Little Women (1933 film)

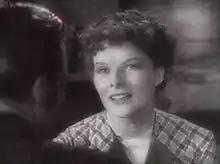
Katharine Hepburn as Jo from the trailer for "Little Women" (1933)

David O. Selznick conceived the idea of creating a film based on Louisa May Alcott’s "Little Women". Selznick left the studio before it could be made and received no screen credit. As a result, Merian C. Cooper took over production. His co-producer was Kenneth MacGowan. John S. Roberton was originally employed as the director, but he was replaced with George Cukor. Cukor had taken a job with MGM, but RKO executives were willing to let him go if he directed this film as his last with the studio. Selznick and Cukor planned the film as they traveled from Los Angeles to New York City on the ocean. The studio was presented with several unsuccessful scripts until Victor Heerman and Sarah Y. Mason were recruited as screenwriters. Cukor had previously directed a play adaptation of "Little Women" written by the husband-wife script writing team. RKO files also indicate that Del Andrews helped with the script. Though the film was largely based on the novel, some aspects were either added or removed. Heerman and Mason added the scene where Marmee volunteers at the United States Christian Commission, which does not appear in the novel. They also removed aspects that emphasize the conflict between Jo and Amy. In the novel Laurie is musical, but in the film his musicality has been transferred to Professor Bhaer.